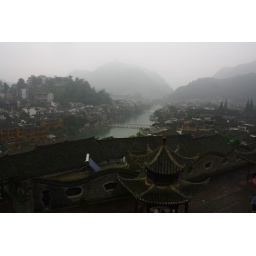
(6) - the city along the river is surounded by a city wall and many towers.